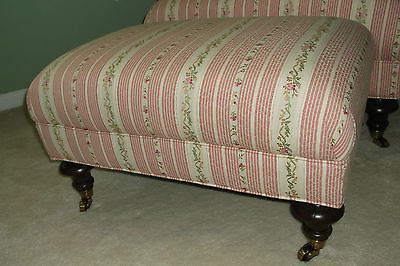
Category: chair